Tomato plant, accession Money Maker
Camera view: horizontal (90 deg, fisheye); turntable rotation: 240 degrees
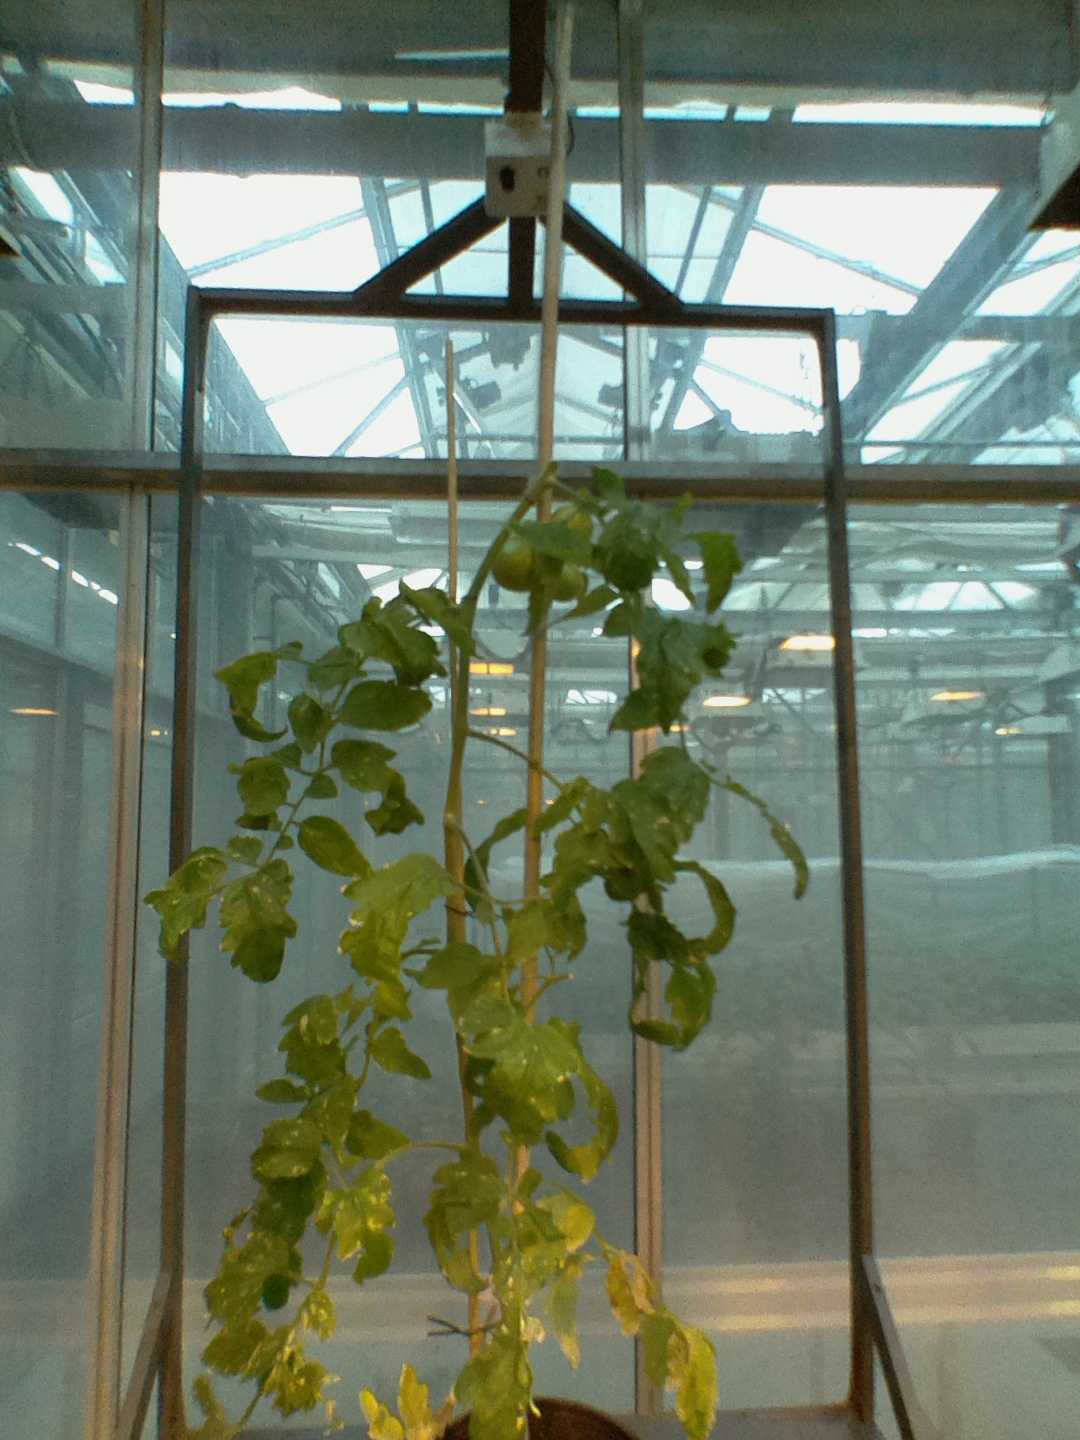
BBCH growth stage 77: 70%-80% of final fruit size